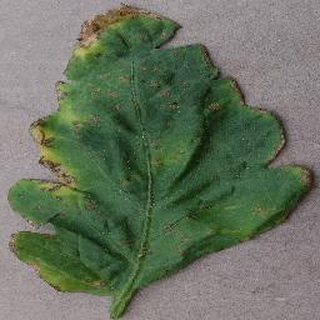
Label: tomato_bacterial_spot